Brugjeld–Peterson Family Farmstead District

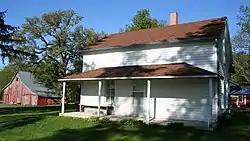
The 1870 Petersen house

The Brugjeld–Peterson Family Farmstead District, also known as Lakeside Farm and the Peterson Point Historical Farmstead, is a historic district in rural Emmet County, Iowa, United States, near the town of Wallingford. It was listed on the National Register of Historic Places in 2000.